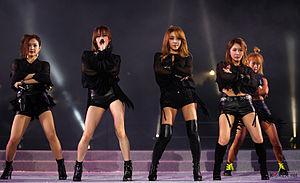
Brown Eyed Girls, aussi appelé B.E.G., est un girl group sud-coréen, formé par NegaNetwork. Il est composé de quatre membres : Jea, Ga-in, Narsha et Miryo. Le groupe avait une 5ᵉ membre, Yo Ah Ri, qui est partie avant leurs débuts. Le groupe débute en mars 2006 avec l'album Your Story.